Rampo Noir

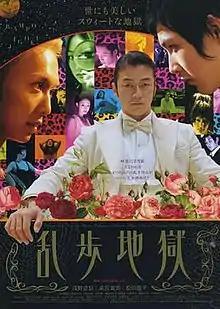

is a 2005 Japanese anthology film consisting of four segments based on works by Edogawa Ranpo.